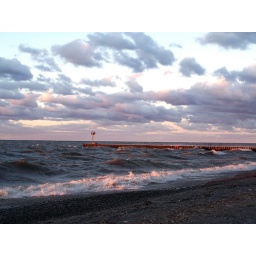
Sunset cloud filled sky above wind swept waves tossing across Lake Ontario and splashing against the shore. (SEE LARGE)